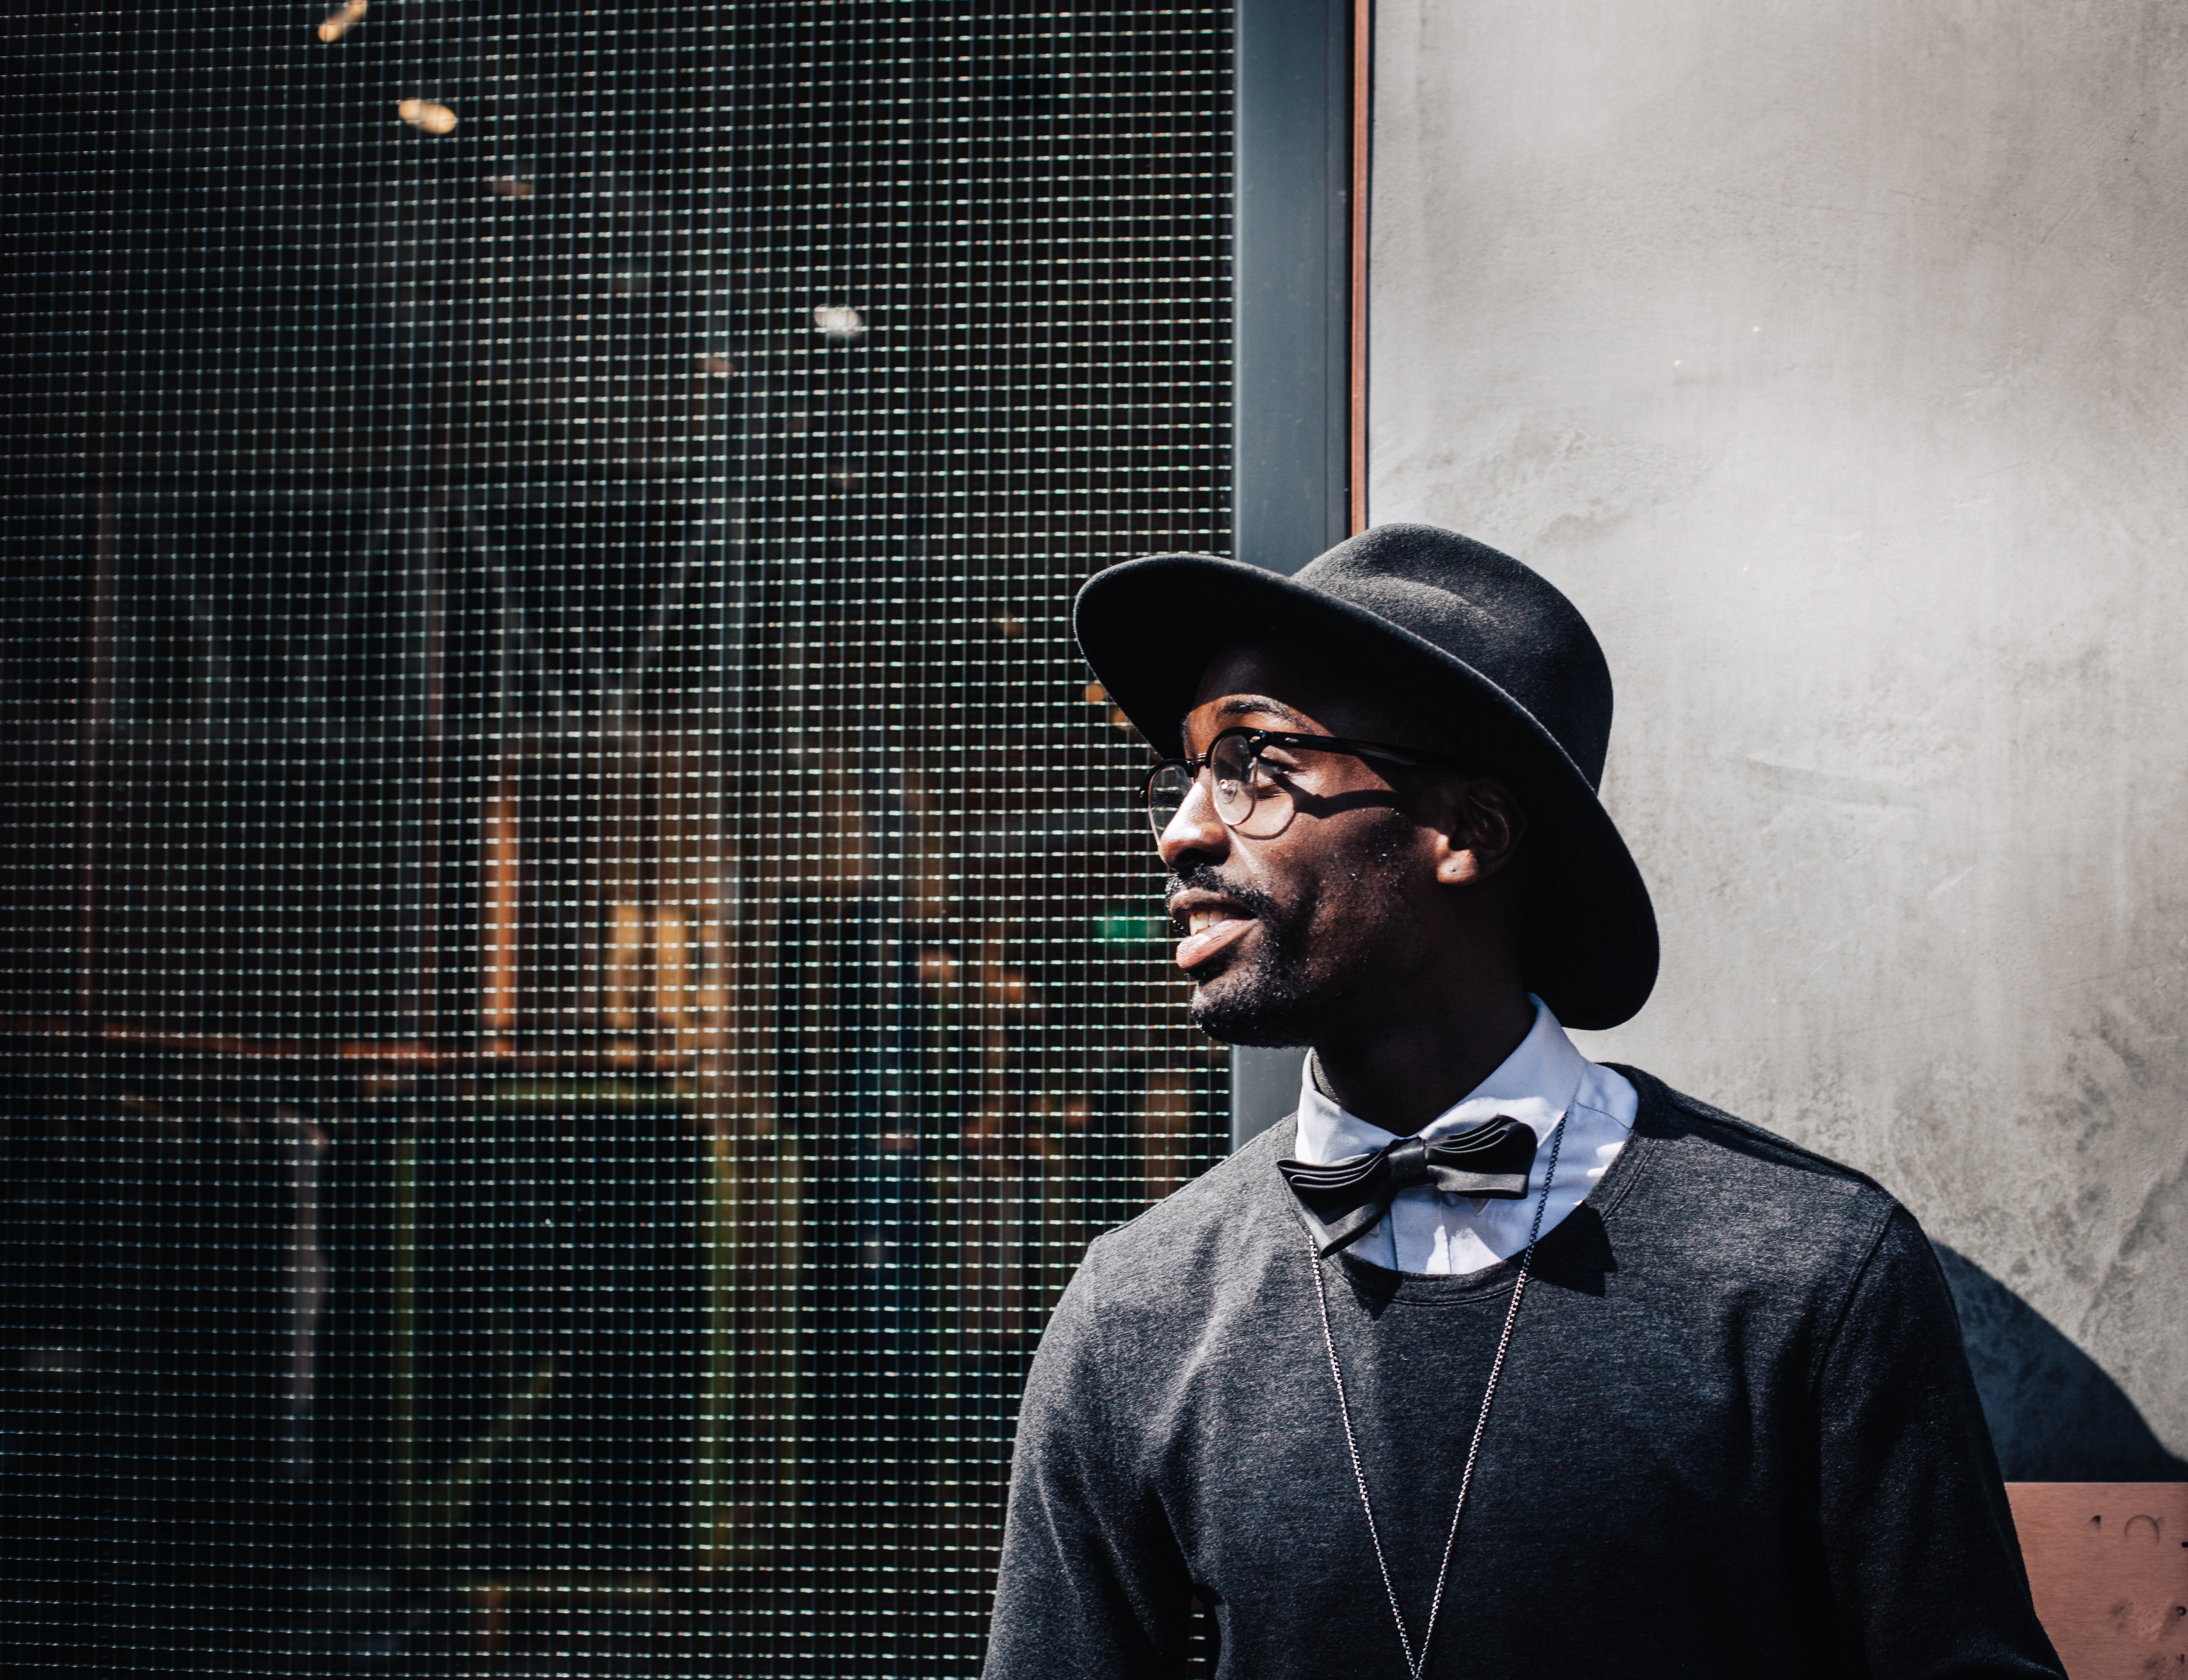
man, person, music, wall, color, hat, fashion, blue, black, smile, eyeglasses, photograph, fedora